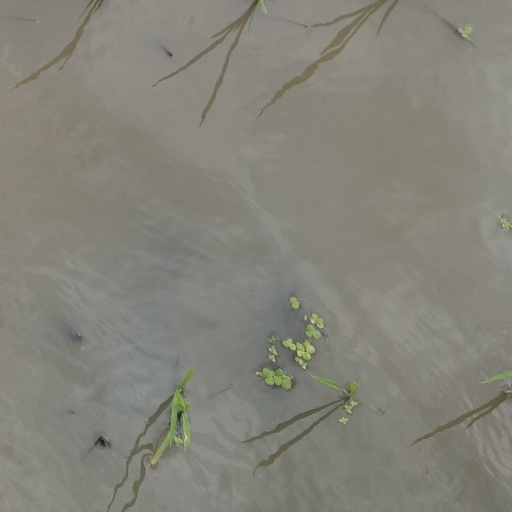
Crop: rice